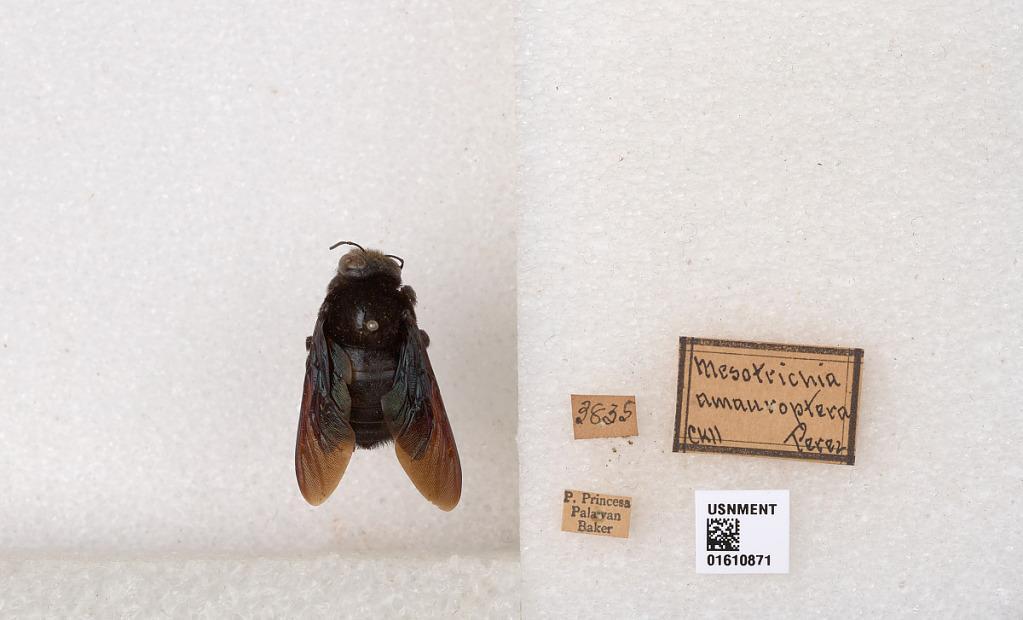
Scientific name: Xylocopa (Koptortosoma) amauroptera Pérez
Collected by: Baker
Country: Philippines
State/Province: Mimaropa
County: Palawan
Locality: P. Princesa
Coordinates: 9.91211, 118.774